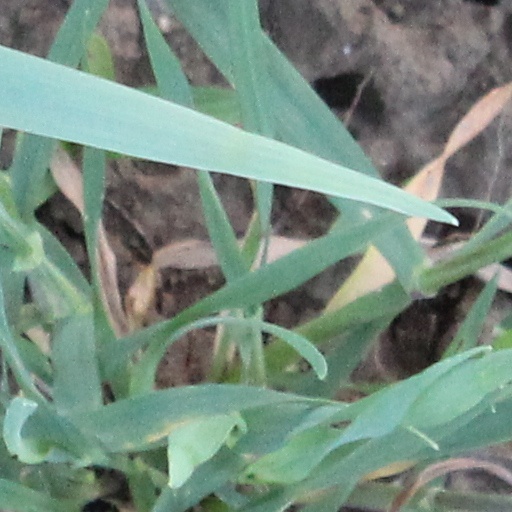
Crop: wheat